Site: brandenburg
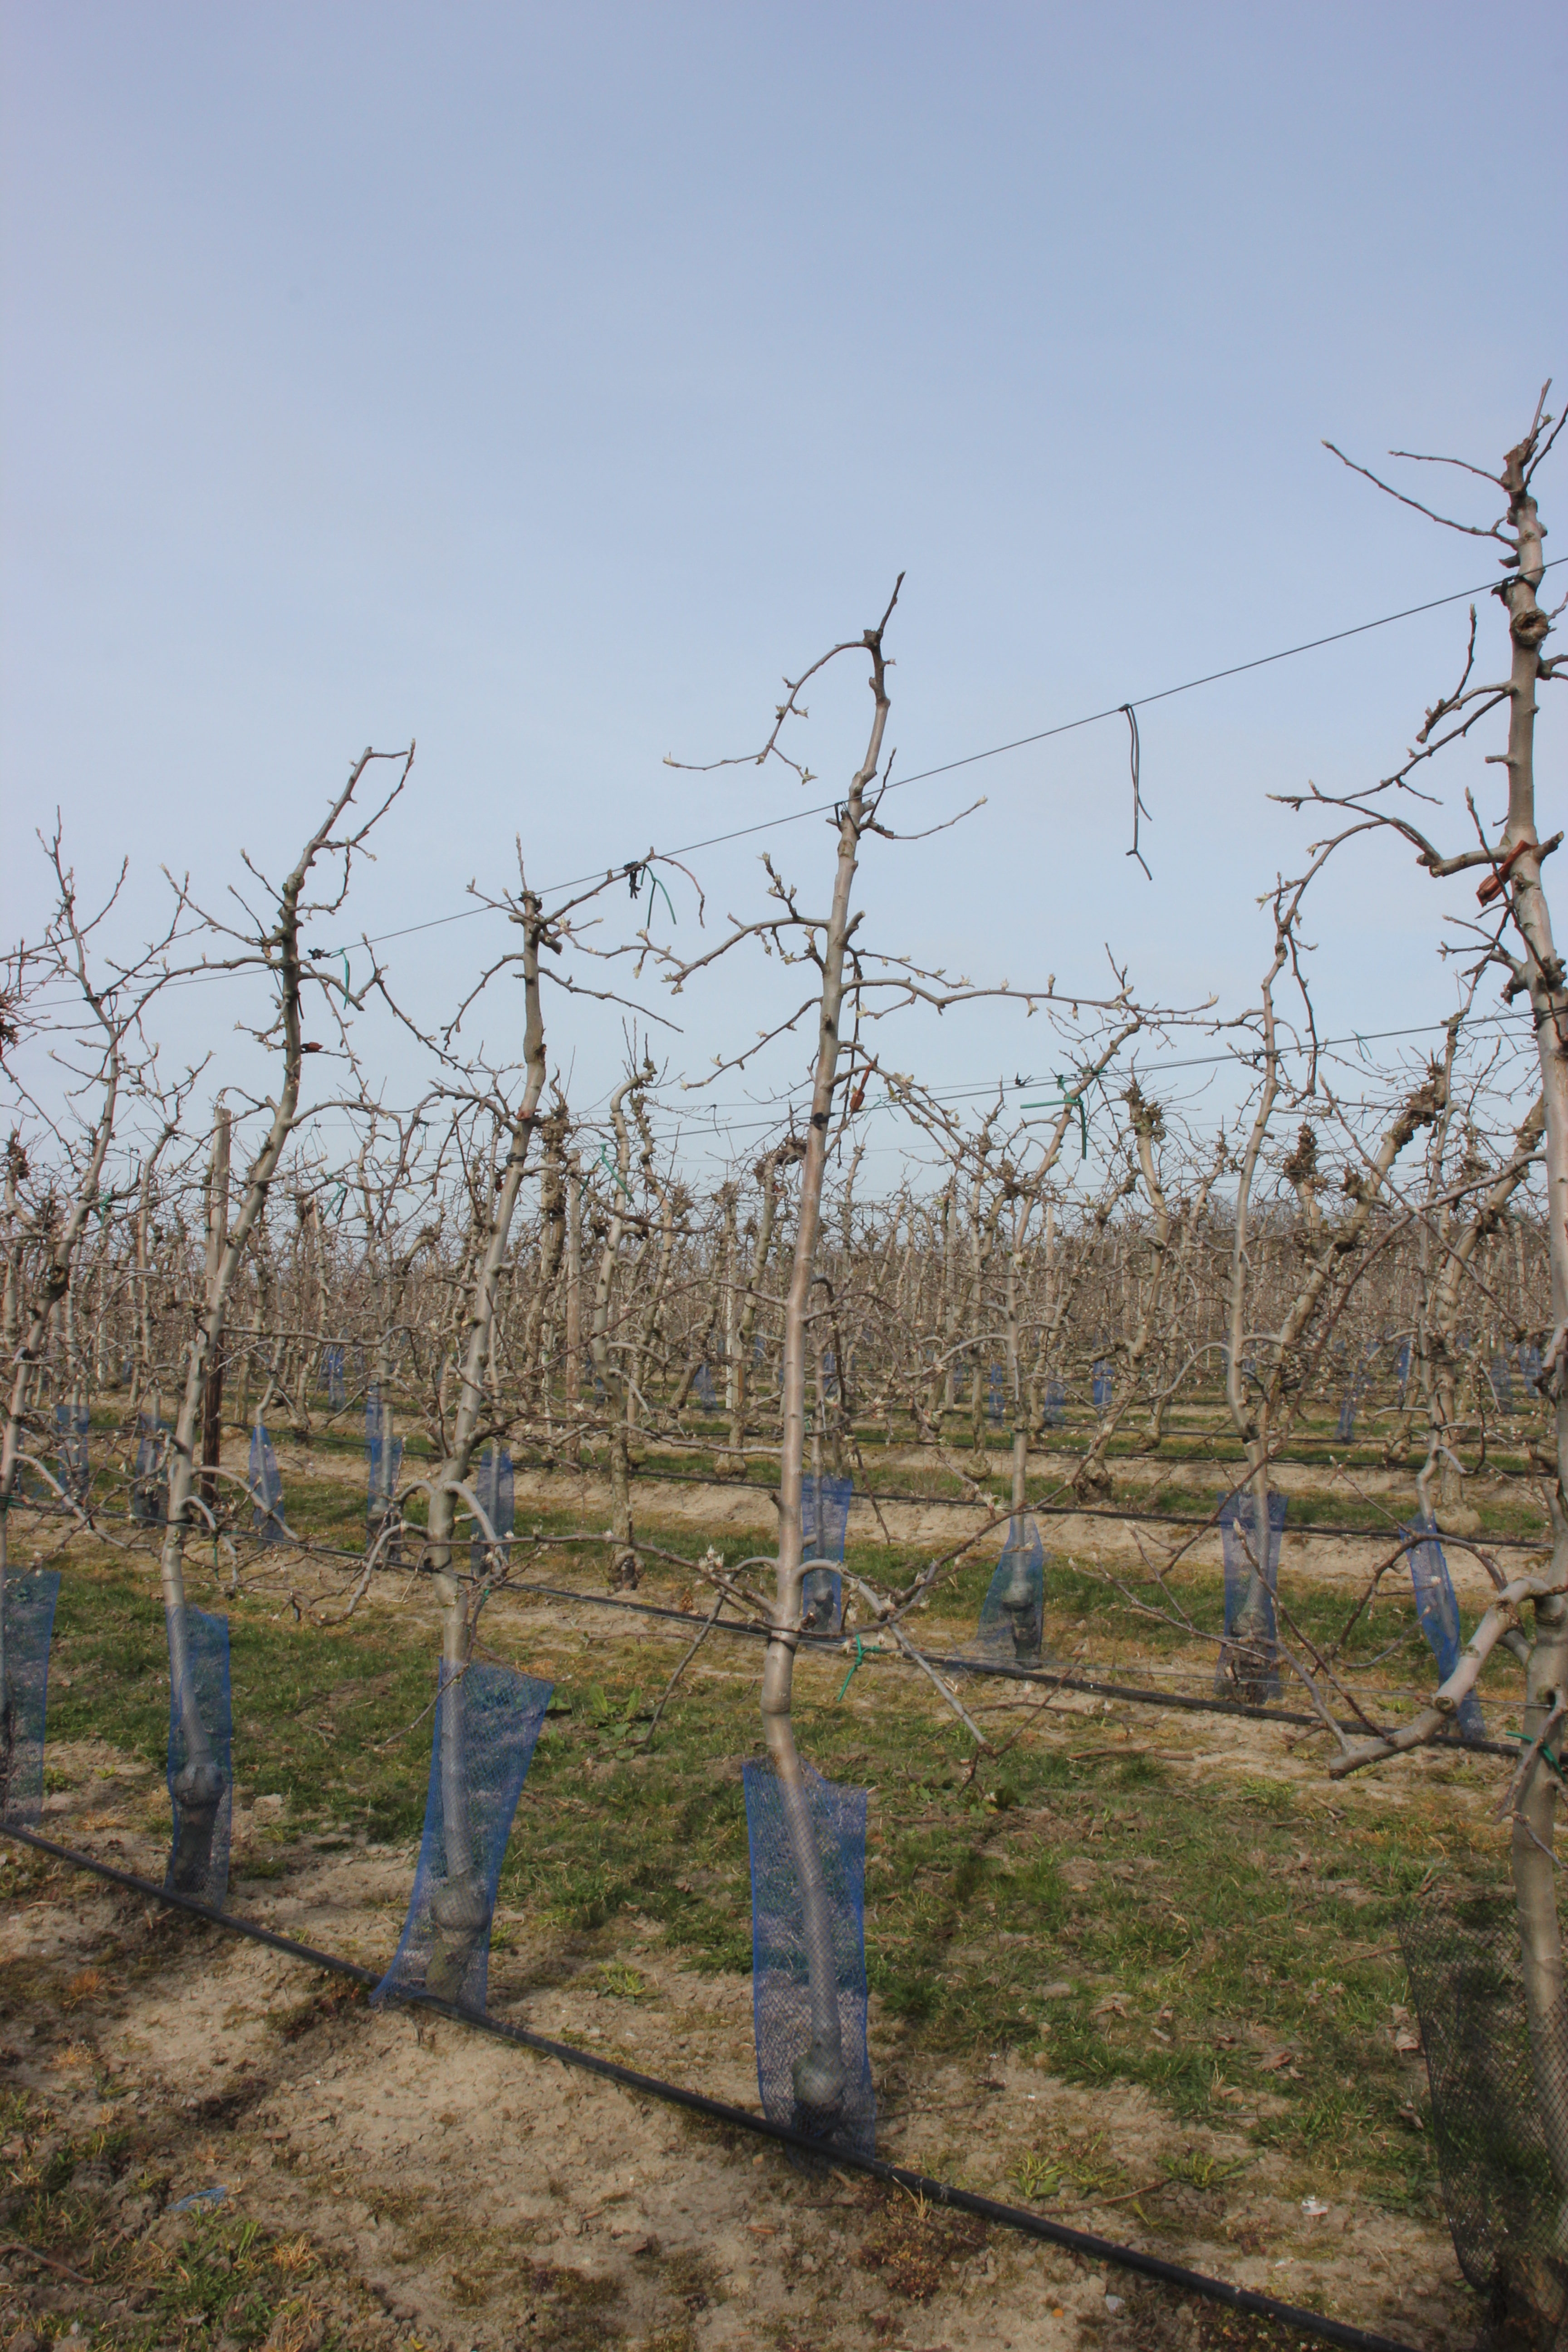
Growth stage (BBCH 54): Inflorescence emergence